2012 HE85

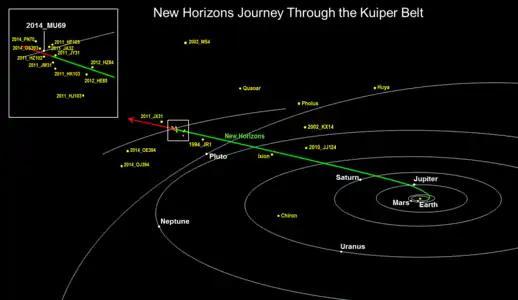
Trajectory of "New Horizons" and other nearby Kuiper belt objects

When the "New Horizons" spacecraft imaged in 2017, it was the farthest from Earth ever captured by a spacecraft. The image was taken by the spacecraft's Long Range Reconnaissance Imager (LORRI) on 5 December 2017 at more than 6.12 billion kilometers (40.9 AU) away from Earth. This record was previously held by the "Voyager 1" spacecraft which took the iconic "Pale Blue Dot" image at 6.06 billion kilometers from Earth in February 1990.